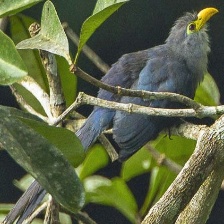
Species: BLUE MALKOHA
Scientific name: CEUTHMOCHARES AEREUS